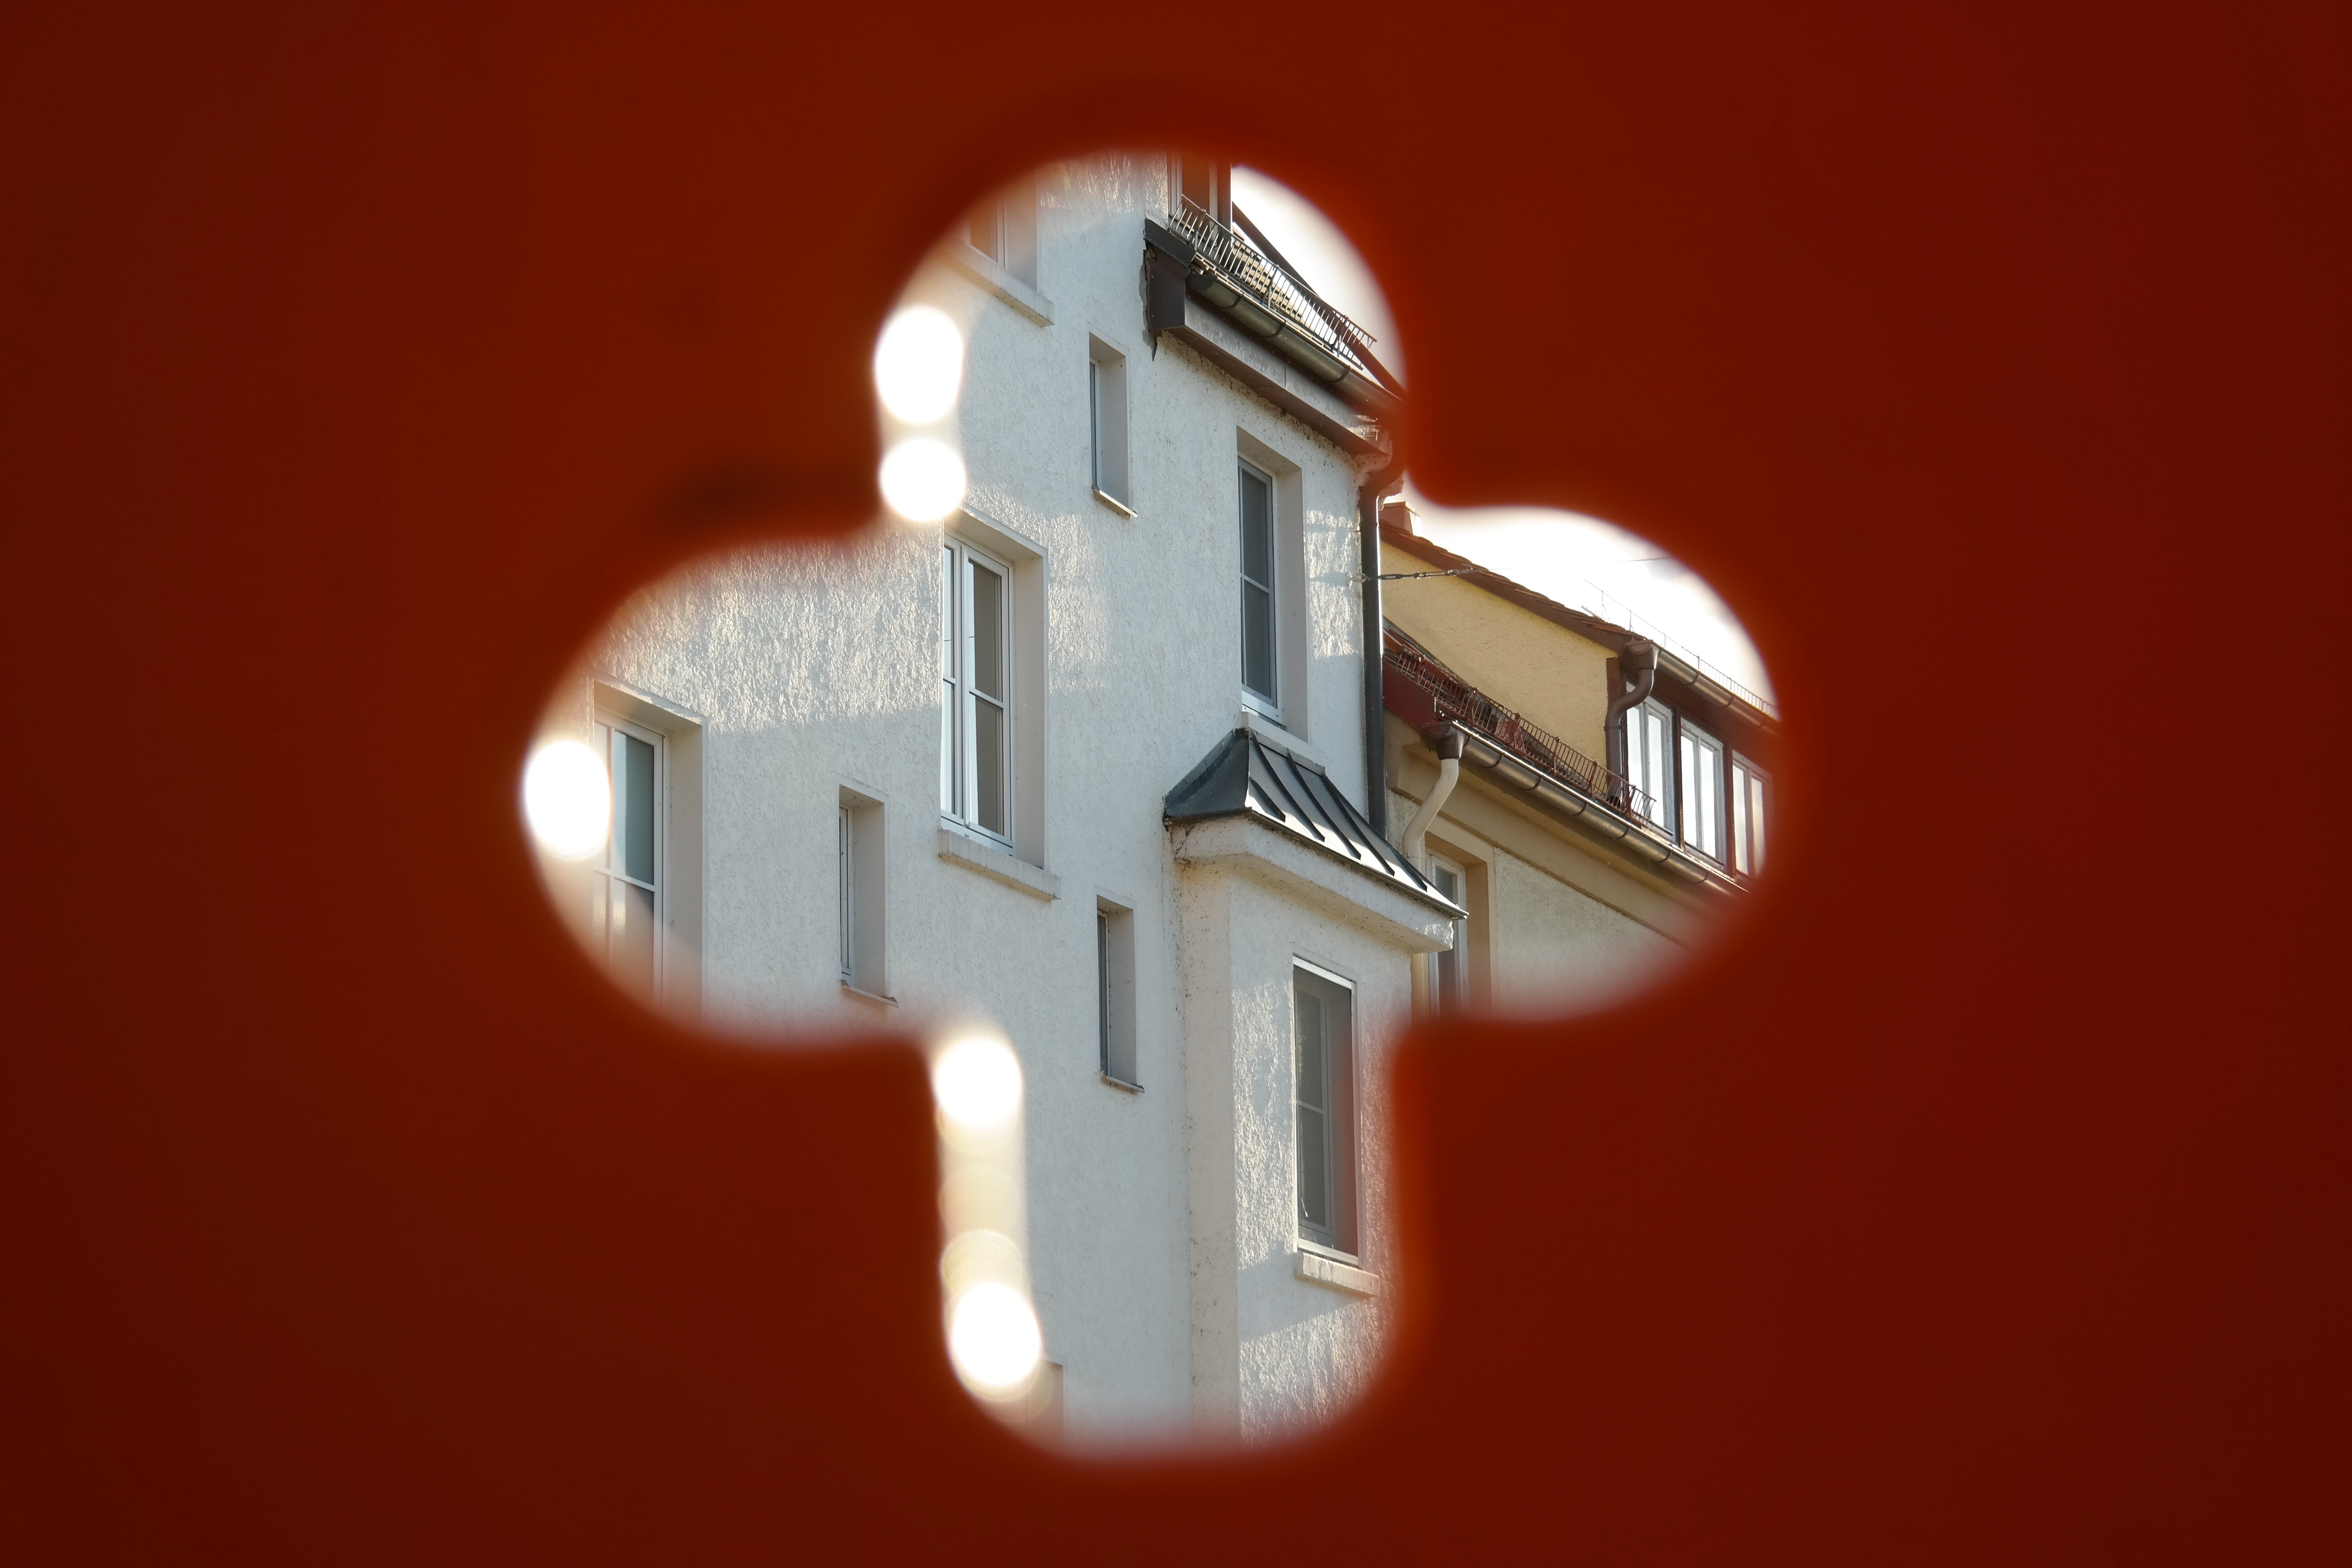
hand, number, home, red, symbol, cross, font, look, spy, opening, by looking